Answer in natural language. Which point is closer to the camera taking this photo, point B  or point C? Choose between the following options: B or C
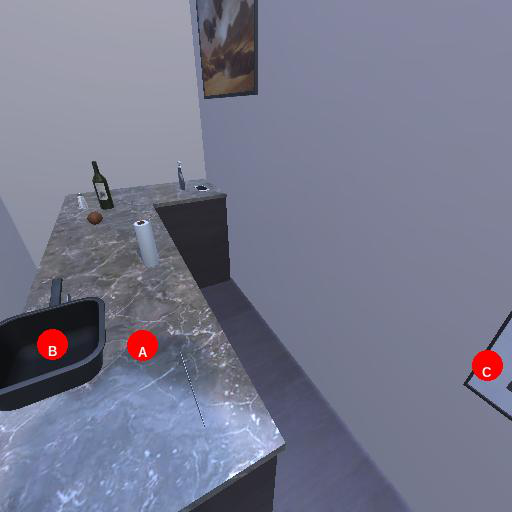
<answer>B</answer>